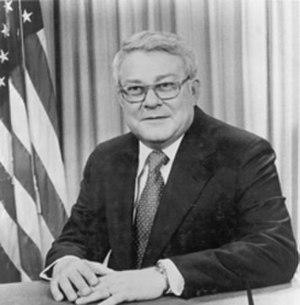
Le Montana élit deux membres du Sénat des États-Unis : un sénateur de classe 1 et un sénateur de classe 2.